Heinie Conklin

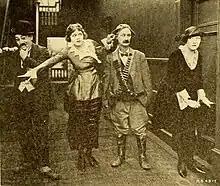
Conklin on left in "No Mother to Guide Him"

In areas where anti-German sentiments still ran high during the post-World War I era, Conklin was billed as Charlie Lynn. One of Conklin's first talking pictures was "All Quiet on the Western Front" as a hospital patient. For the rest of his career in talking pictures, he had small roles in two-reelers which starred The Three Stooges, Andy Clyde, Hugh Herbert and Harry Langdon. Conklin's last billed movie was "Abbott and Costello Meet the Keystone Kops".